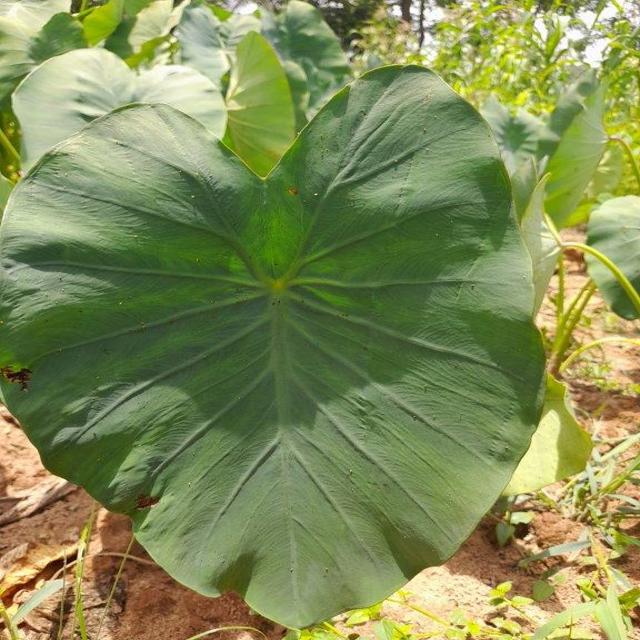
Label: Healthy